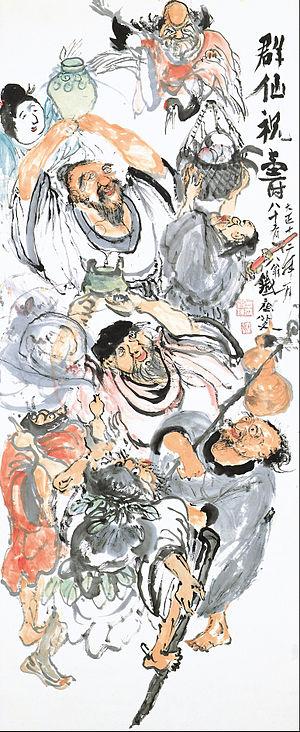
Le terme nihonga, ou nihon-ga, signifie littéralement « peinture japonaise ». C'est un mouvement artistique japonais qui apparait dans les années 1880, au cours de l'ère Meiji. Sous ce nom sont réunies des peintures apparues depuis la fin du XIXᵉ siècle, réalisées selon les conventions, les techniques et les matériaux de la peinture japonaise « traditionnelle ». Leur apparition a été stimulée par les recherches du premier historien de l'art japonais, Okakura Kakuzō et de peintres japonais, en collaboration avec Ernest Fenollosa, un universitaire américain, lui-même japonologue.